Christ the King (Almada)

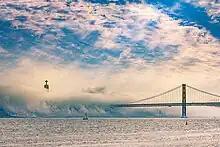
Christ the King view from Lisbon

In 1941 the land which was used to construct the monument was acquired. In 1949 the cornerstone was finally placed on the site, and managed by the Portuguese Episcopate. Construction began in 1949 and took ten years to complete, funded and supported by Apostleship of Prayer members. Yet it was only in 1952 that the first construction started on the site; at that time the foundations of the monument were established by "Empresa de Construções OPCA". The final cost of the complex was of twenty million escudos (20 059 258$40).